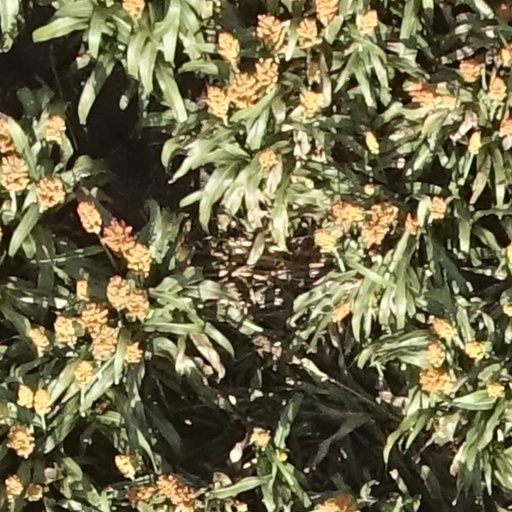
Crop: sorghum